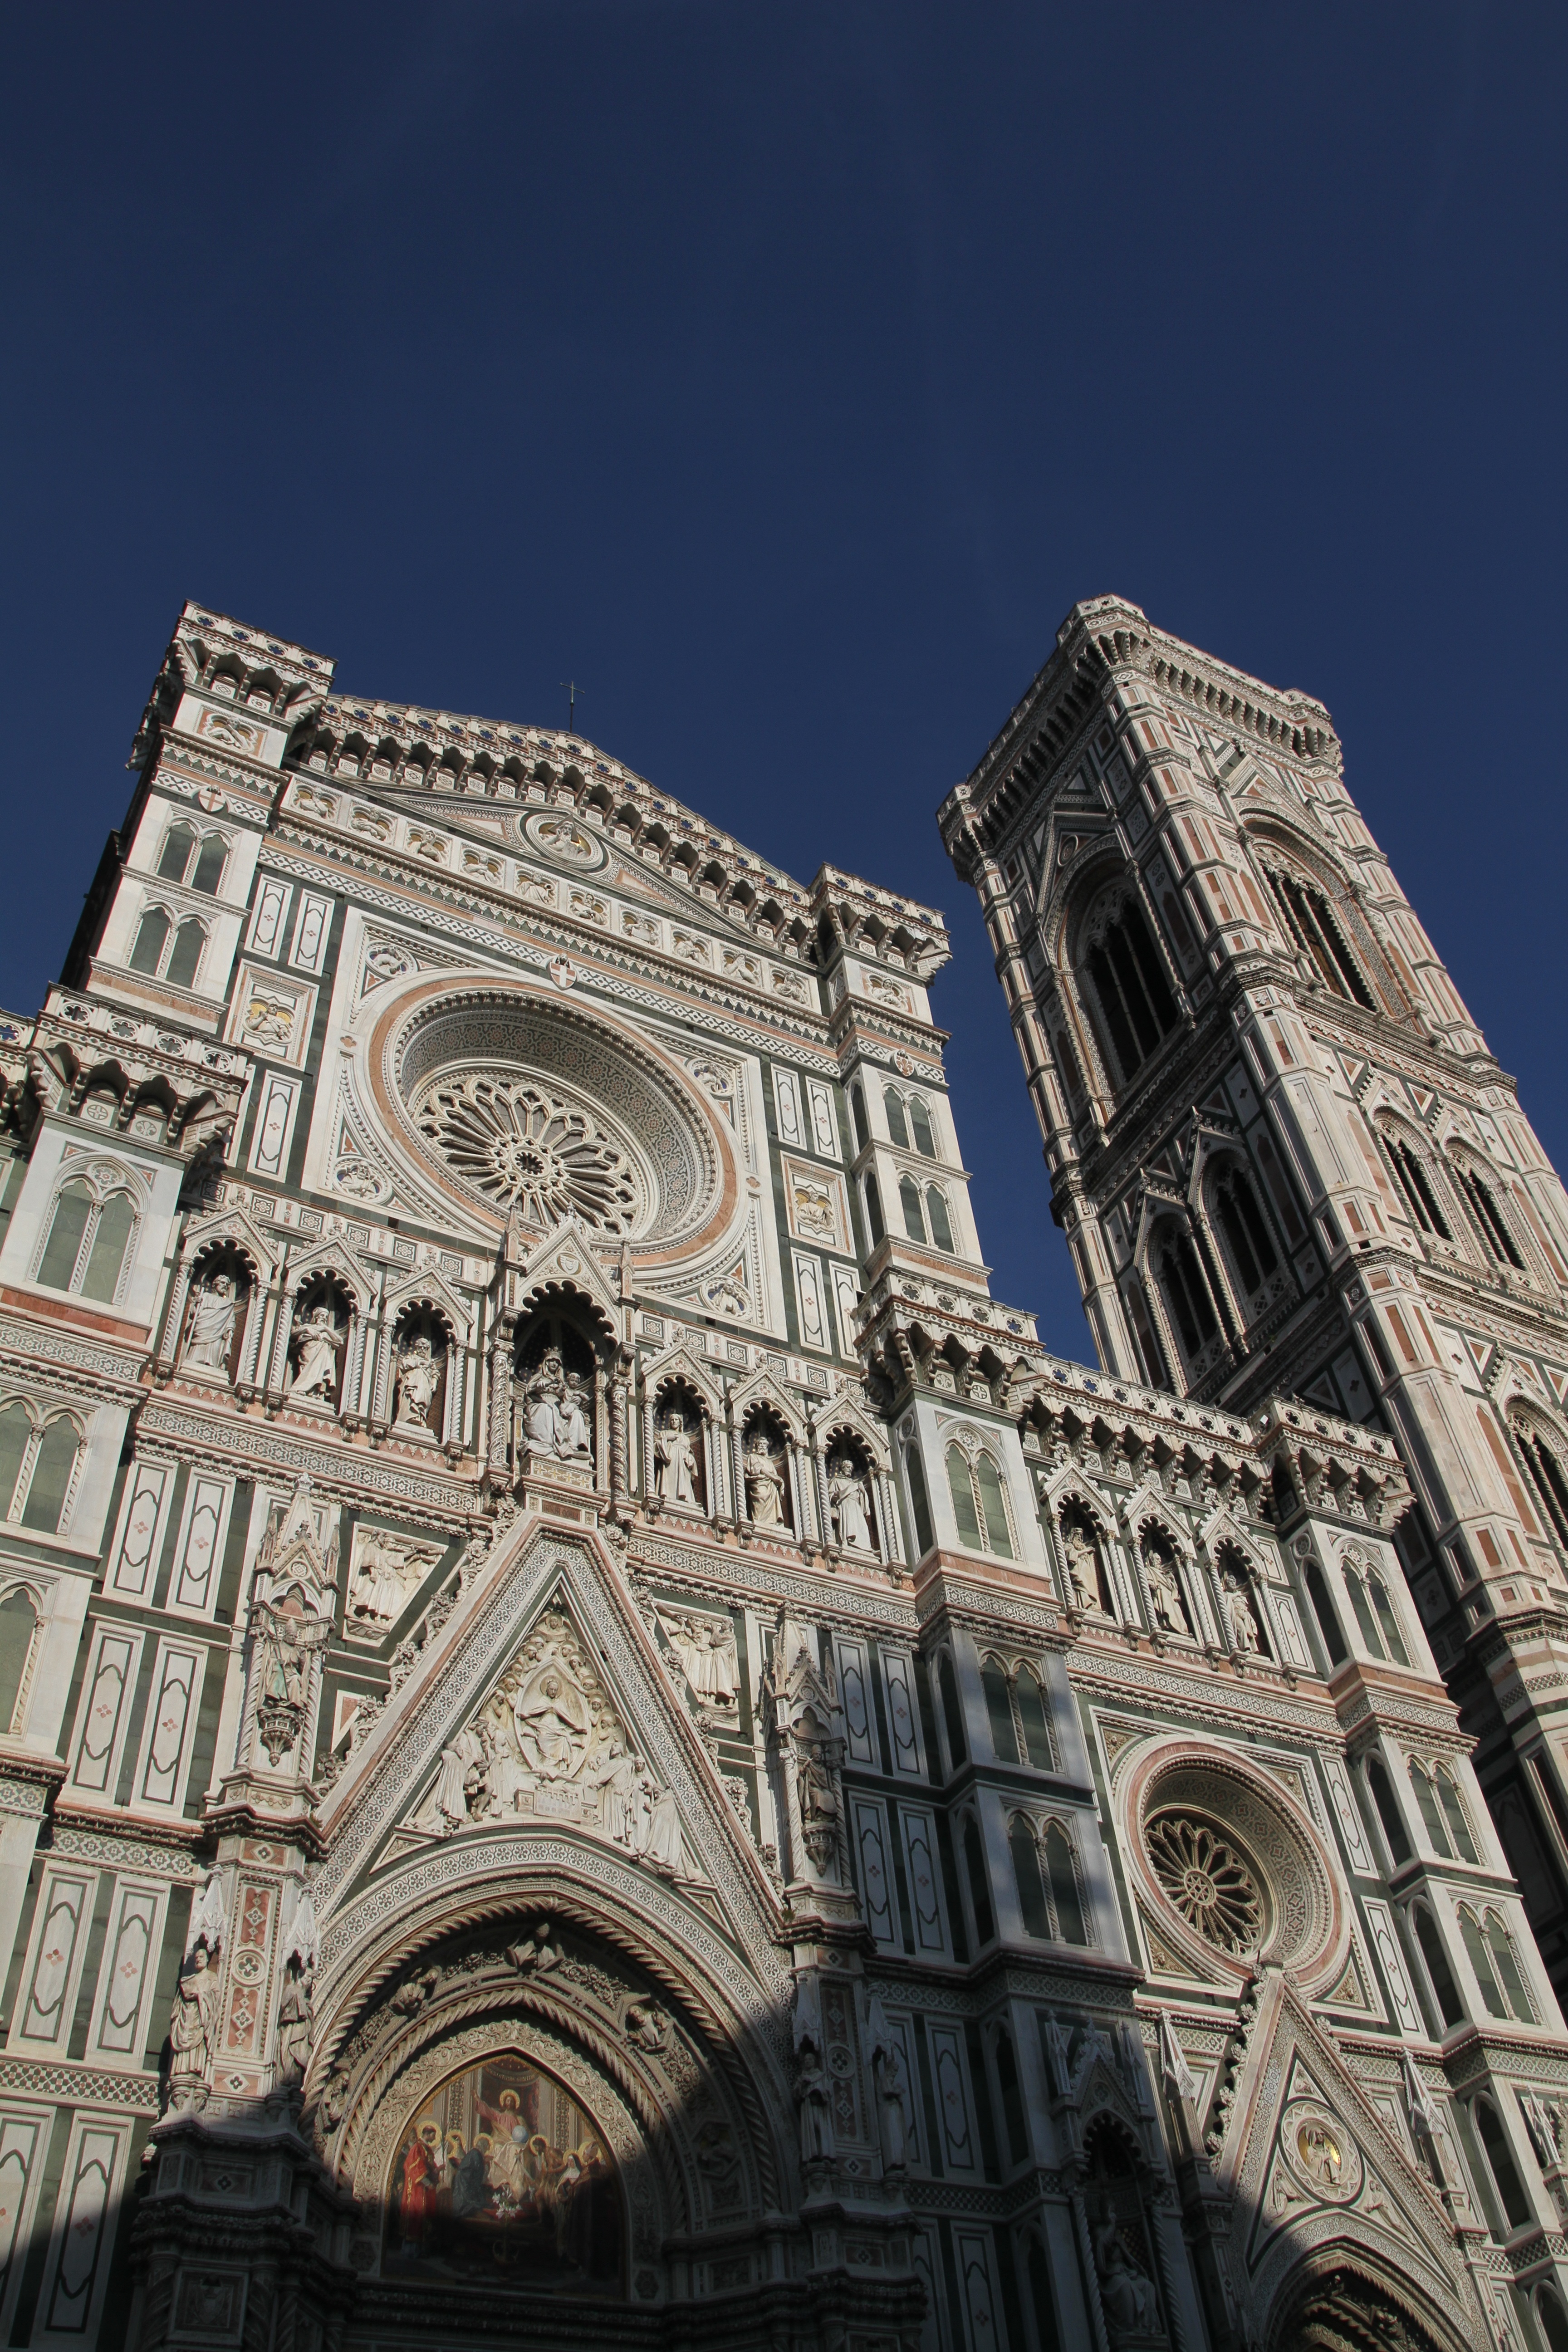
architecture, building, skyscraper, tower, landmark, italy, facade, church, cathedral, place of worship, spire, symmetry, famous, dome, florence, metropolis, urban area, florence cathedral